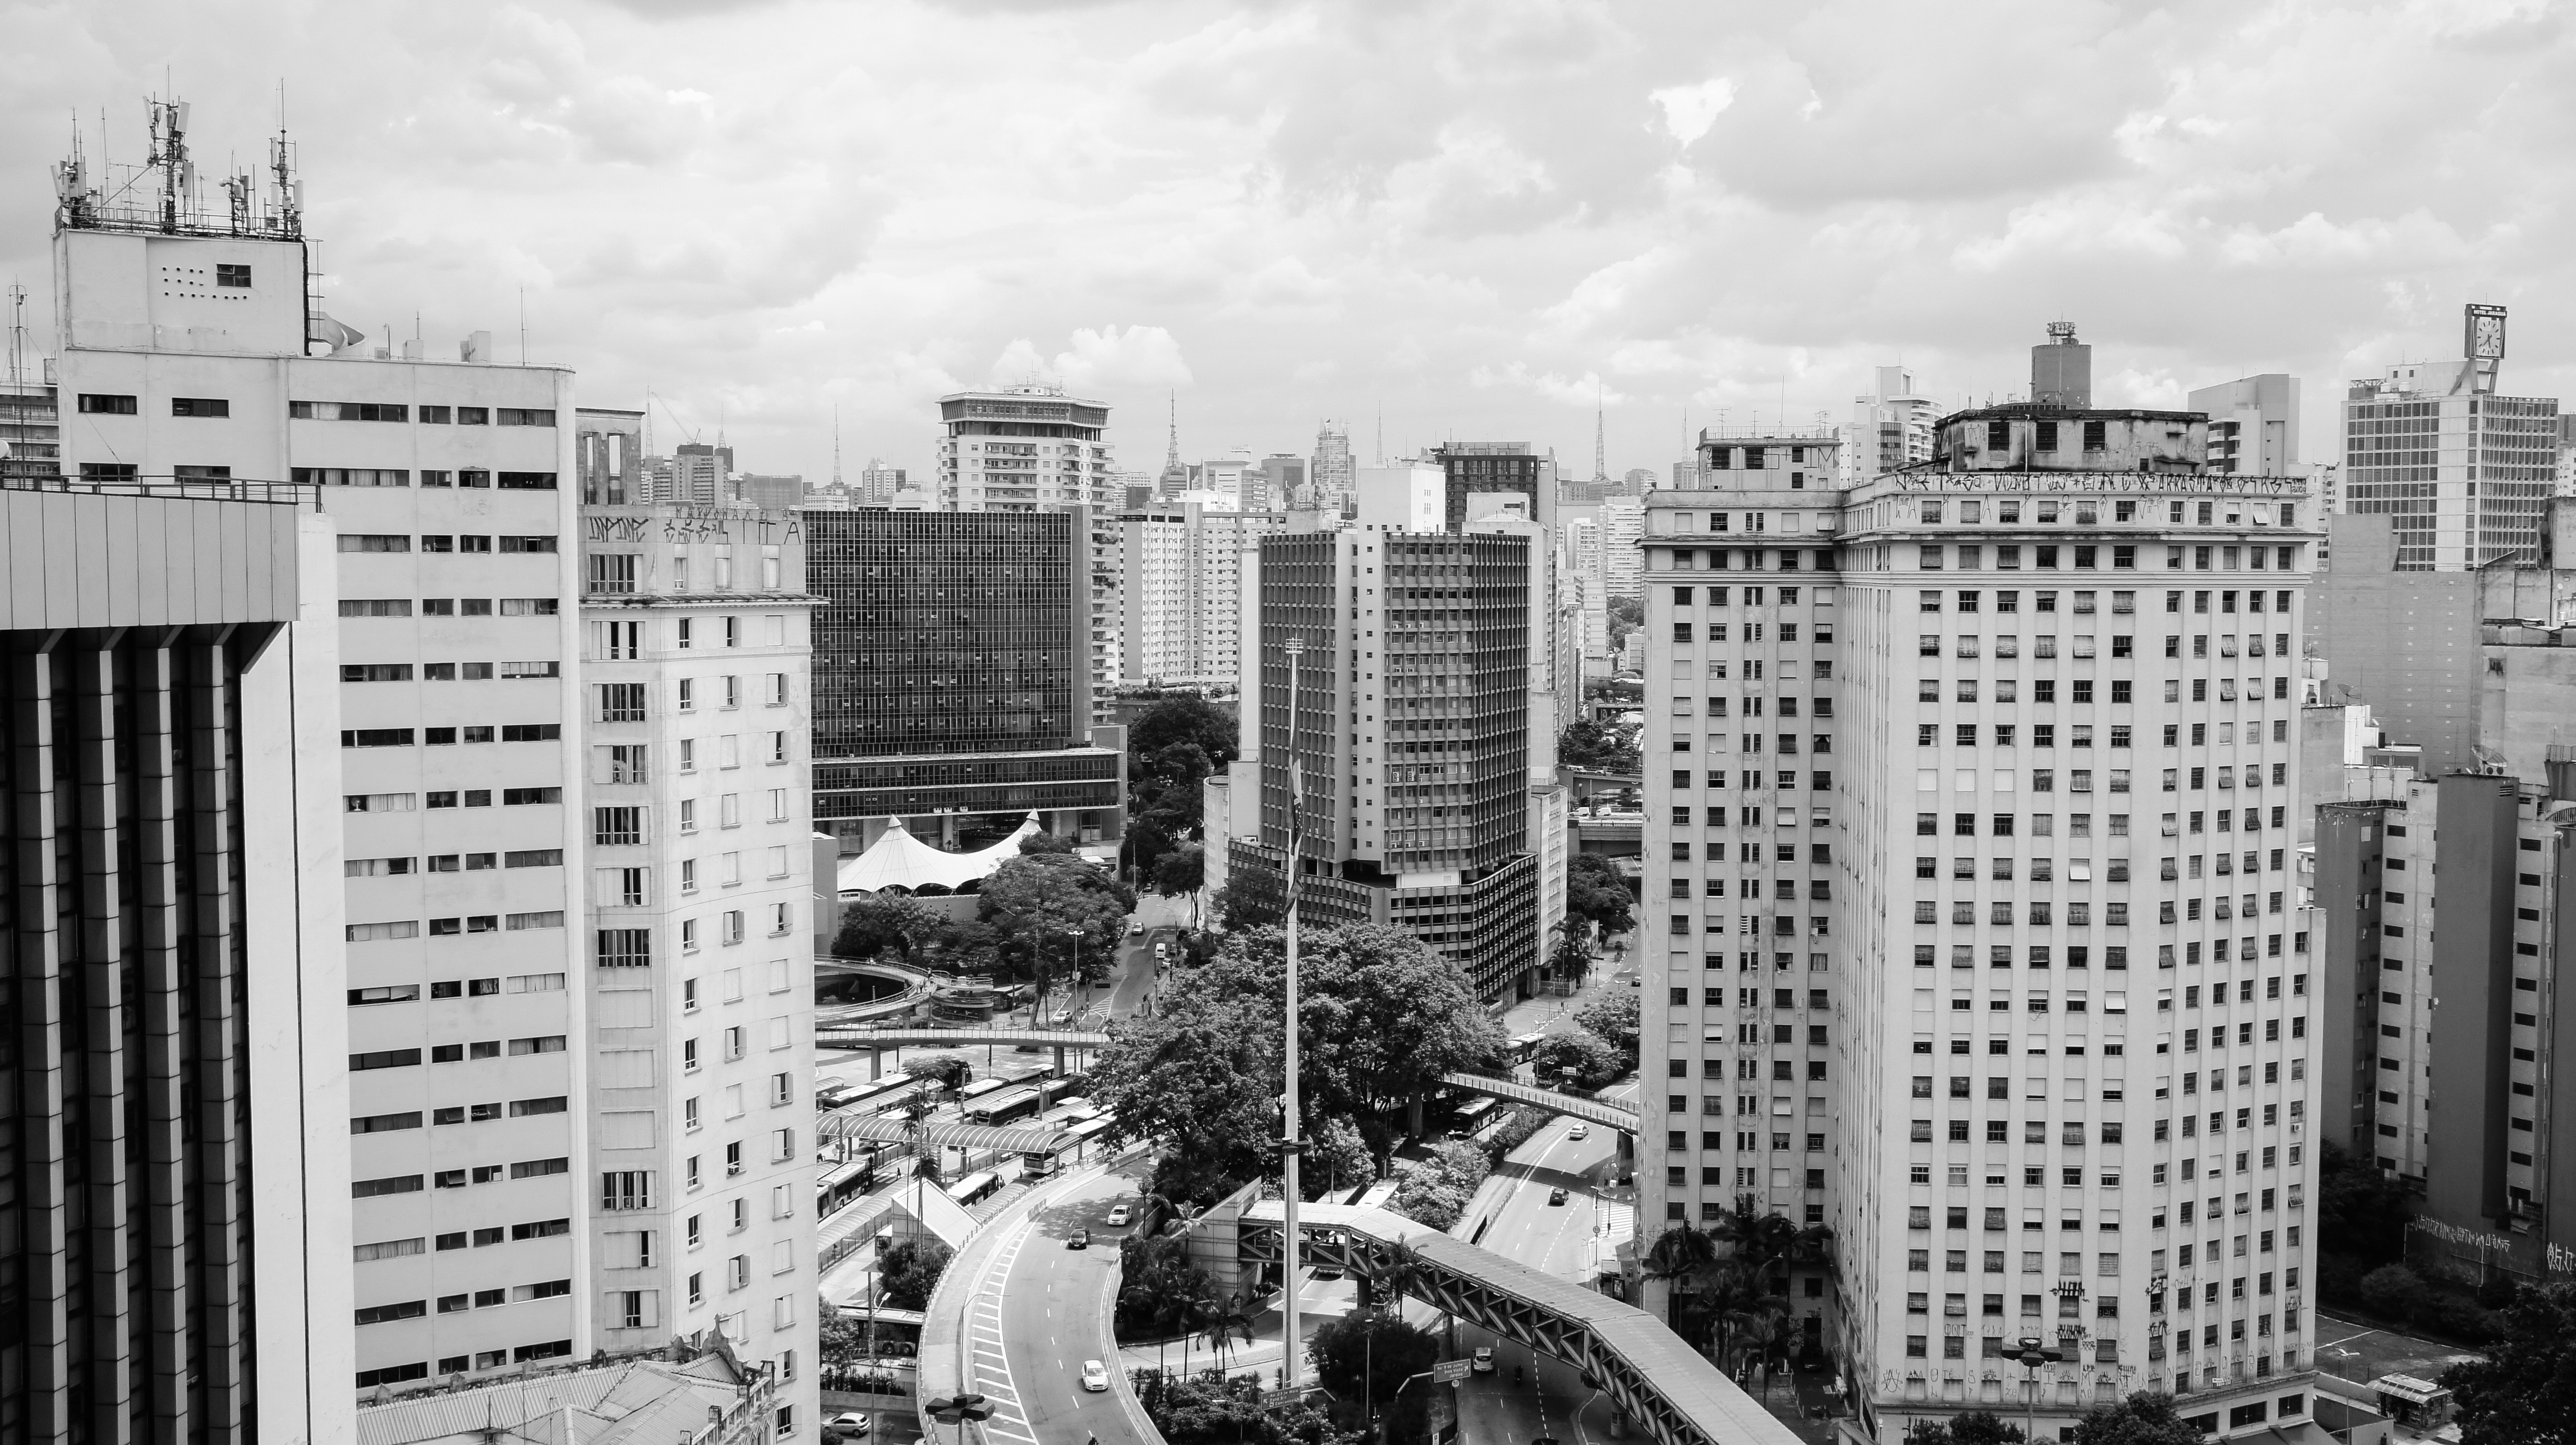
black and white, skyline, street, photography, city, skyscraper, cityscape, downtown, suburb, monochrome, tower block, metropolis, neighbourhood, urban area, monochrome photography, residential area, human settlement, metropolitan area